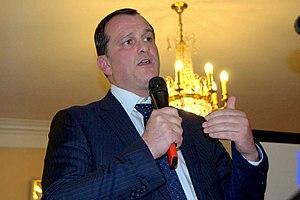
Louis Aliot, né le 4 septembre 1969 à Toulouse, est un homme politique français.